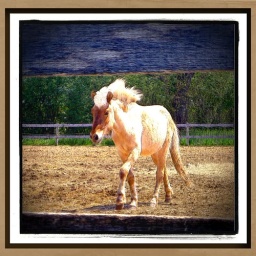
Sharpness, color and saturation enhancements, lighting rendered in photoshop....I cut and moved the rails of the fence to frame the horse tighter.